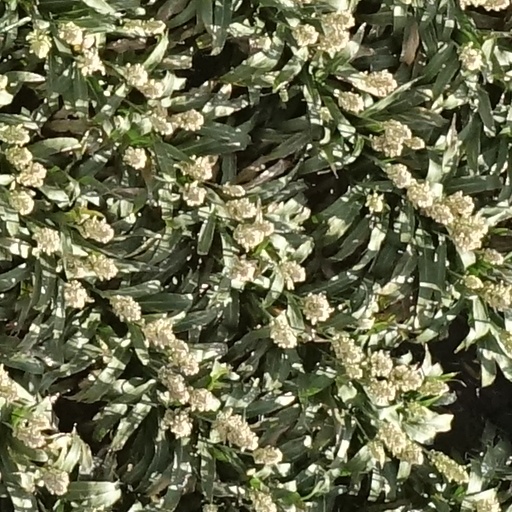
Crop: sorghum